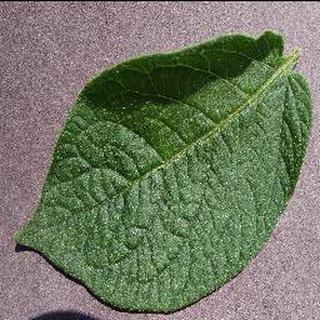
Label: healthy_potato